Manifest destiny

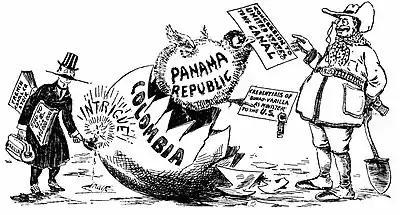
The U.S.'s intentions to influence the area (especially the Panama Canal construction and control) led to the separation of Panama from Colombia in 1903.

In 1898, the United States intervened in the Cuban insurrection and launched the Spanish–American War to force Spain out. According to the terms of the Treaty of Paris, Spain relinquished sovereignty over Cuba and ceded the Philippine Islands, Puerto Rico, and Guam to the United States. The terms of cession for the Philippines involved a payment of the sum of $20 million by the United States to Spain. The treaty was highly contentious and denounced by William Jennings Bryan, who tried to make it a central issue in the 1900 election, which he lost to McKinley.